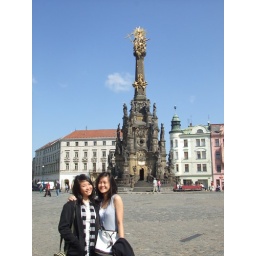
Me and Sasa last year in Vienna! The clock tower is so pretty.